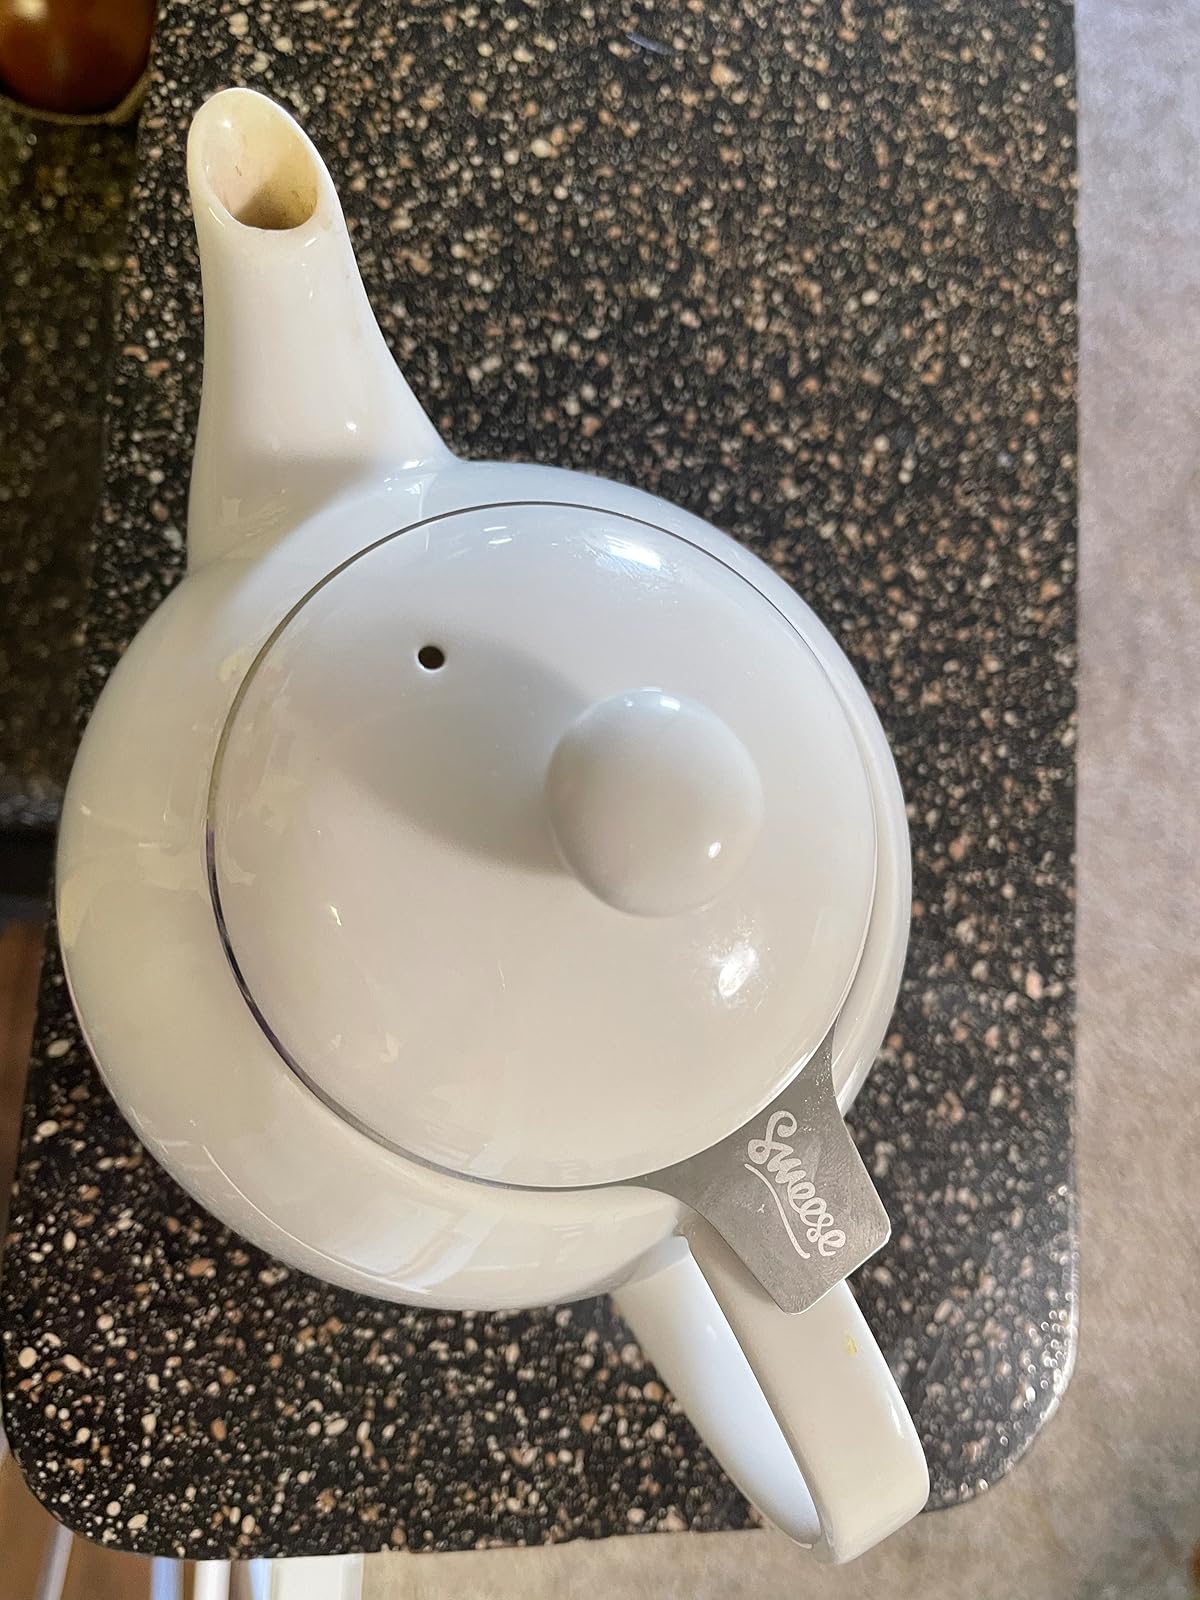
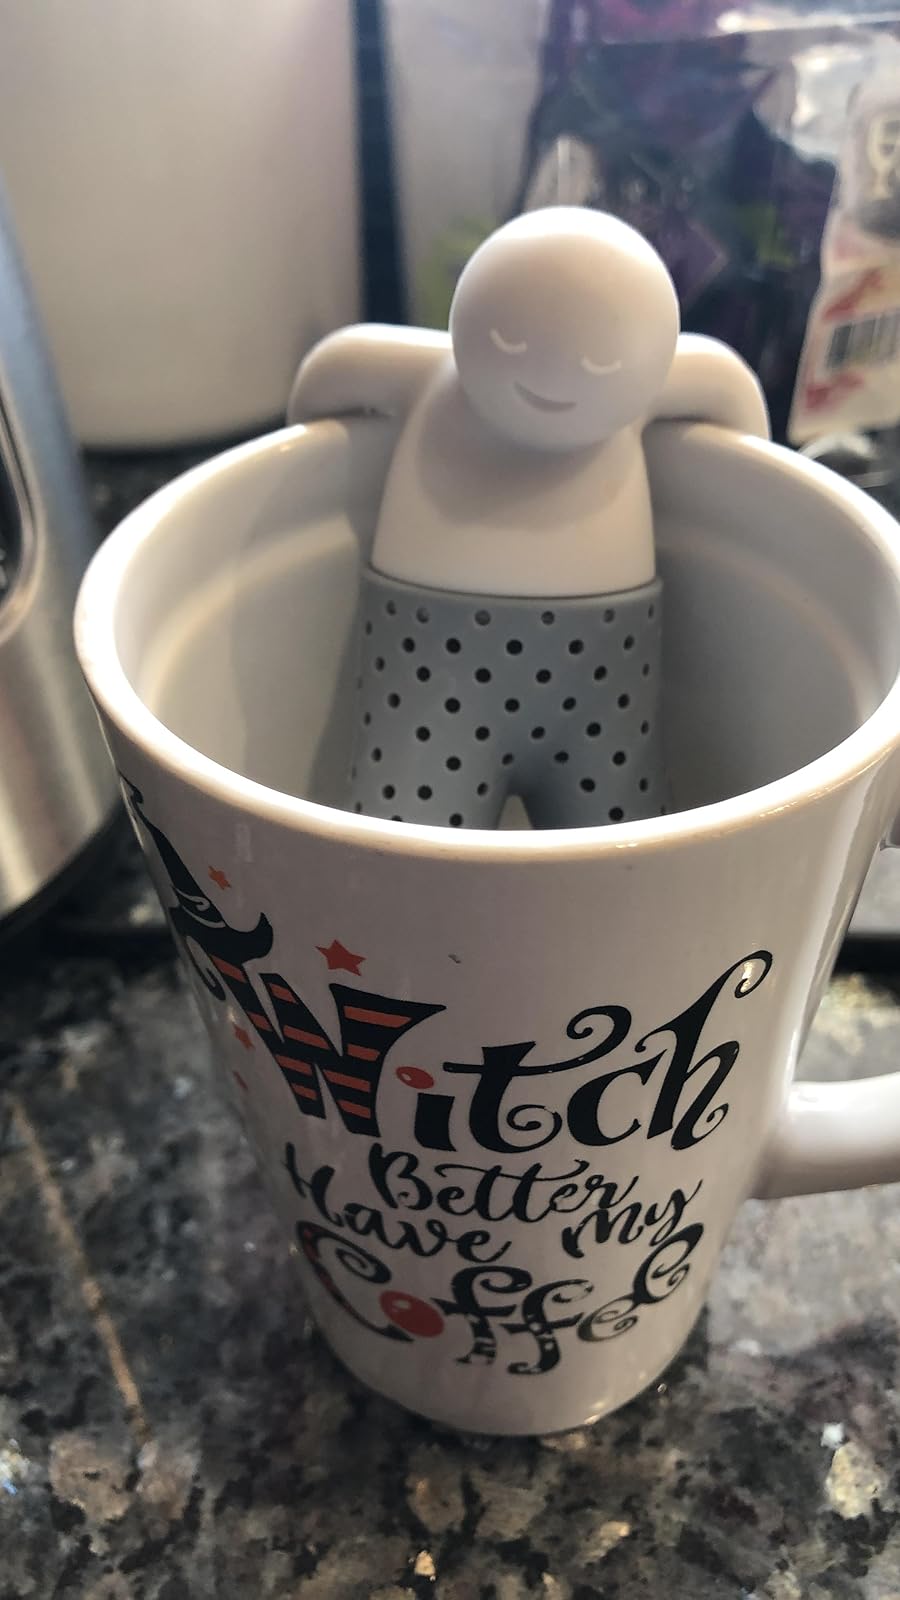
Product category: items_tea
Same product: no